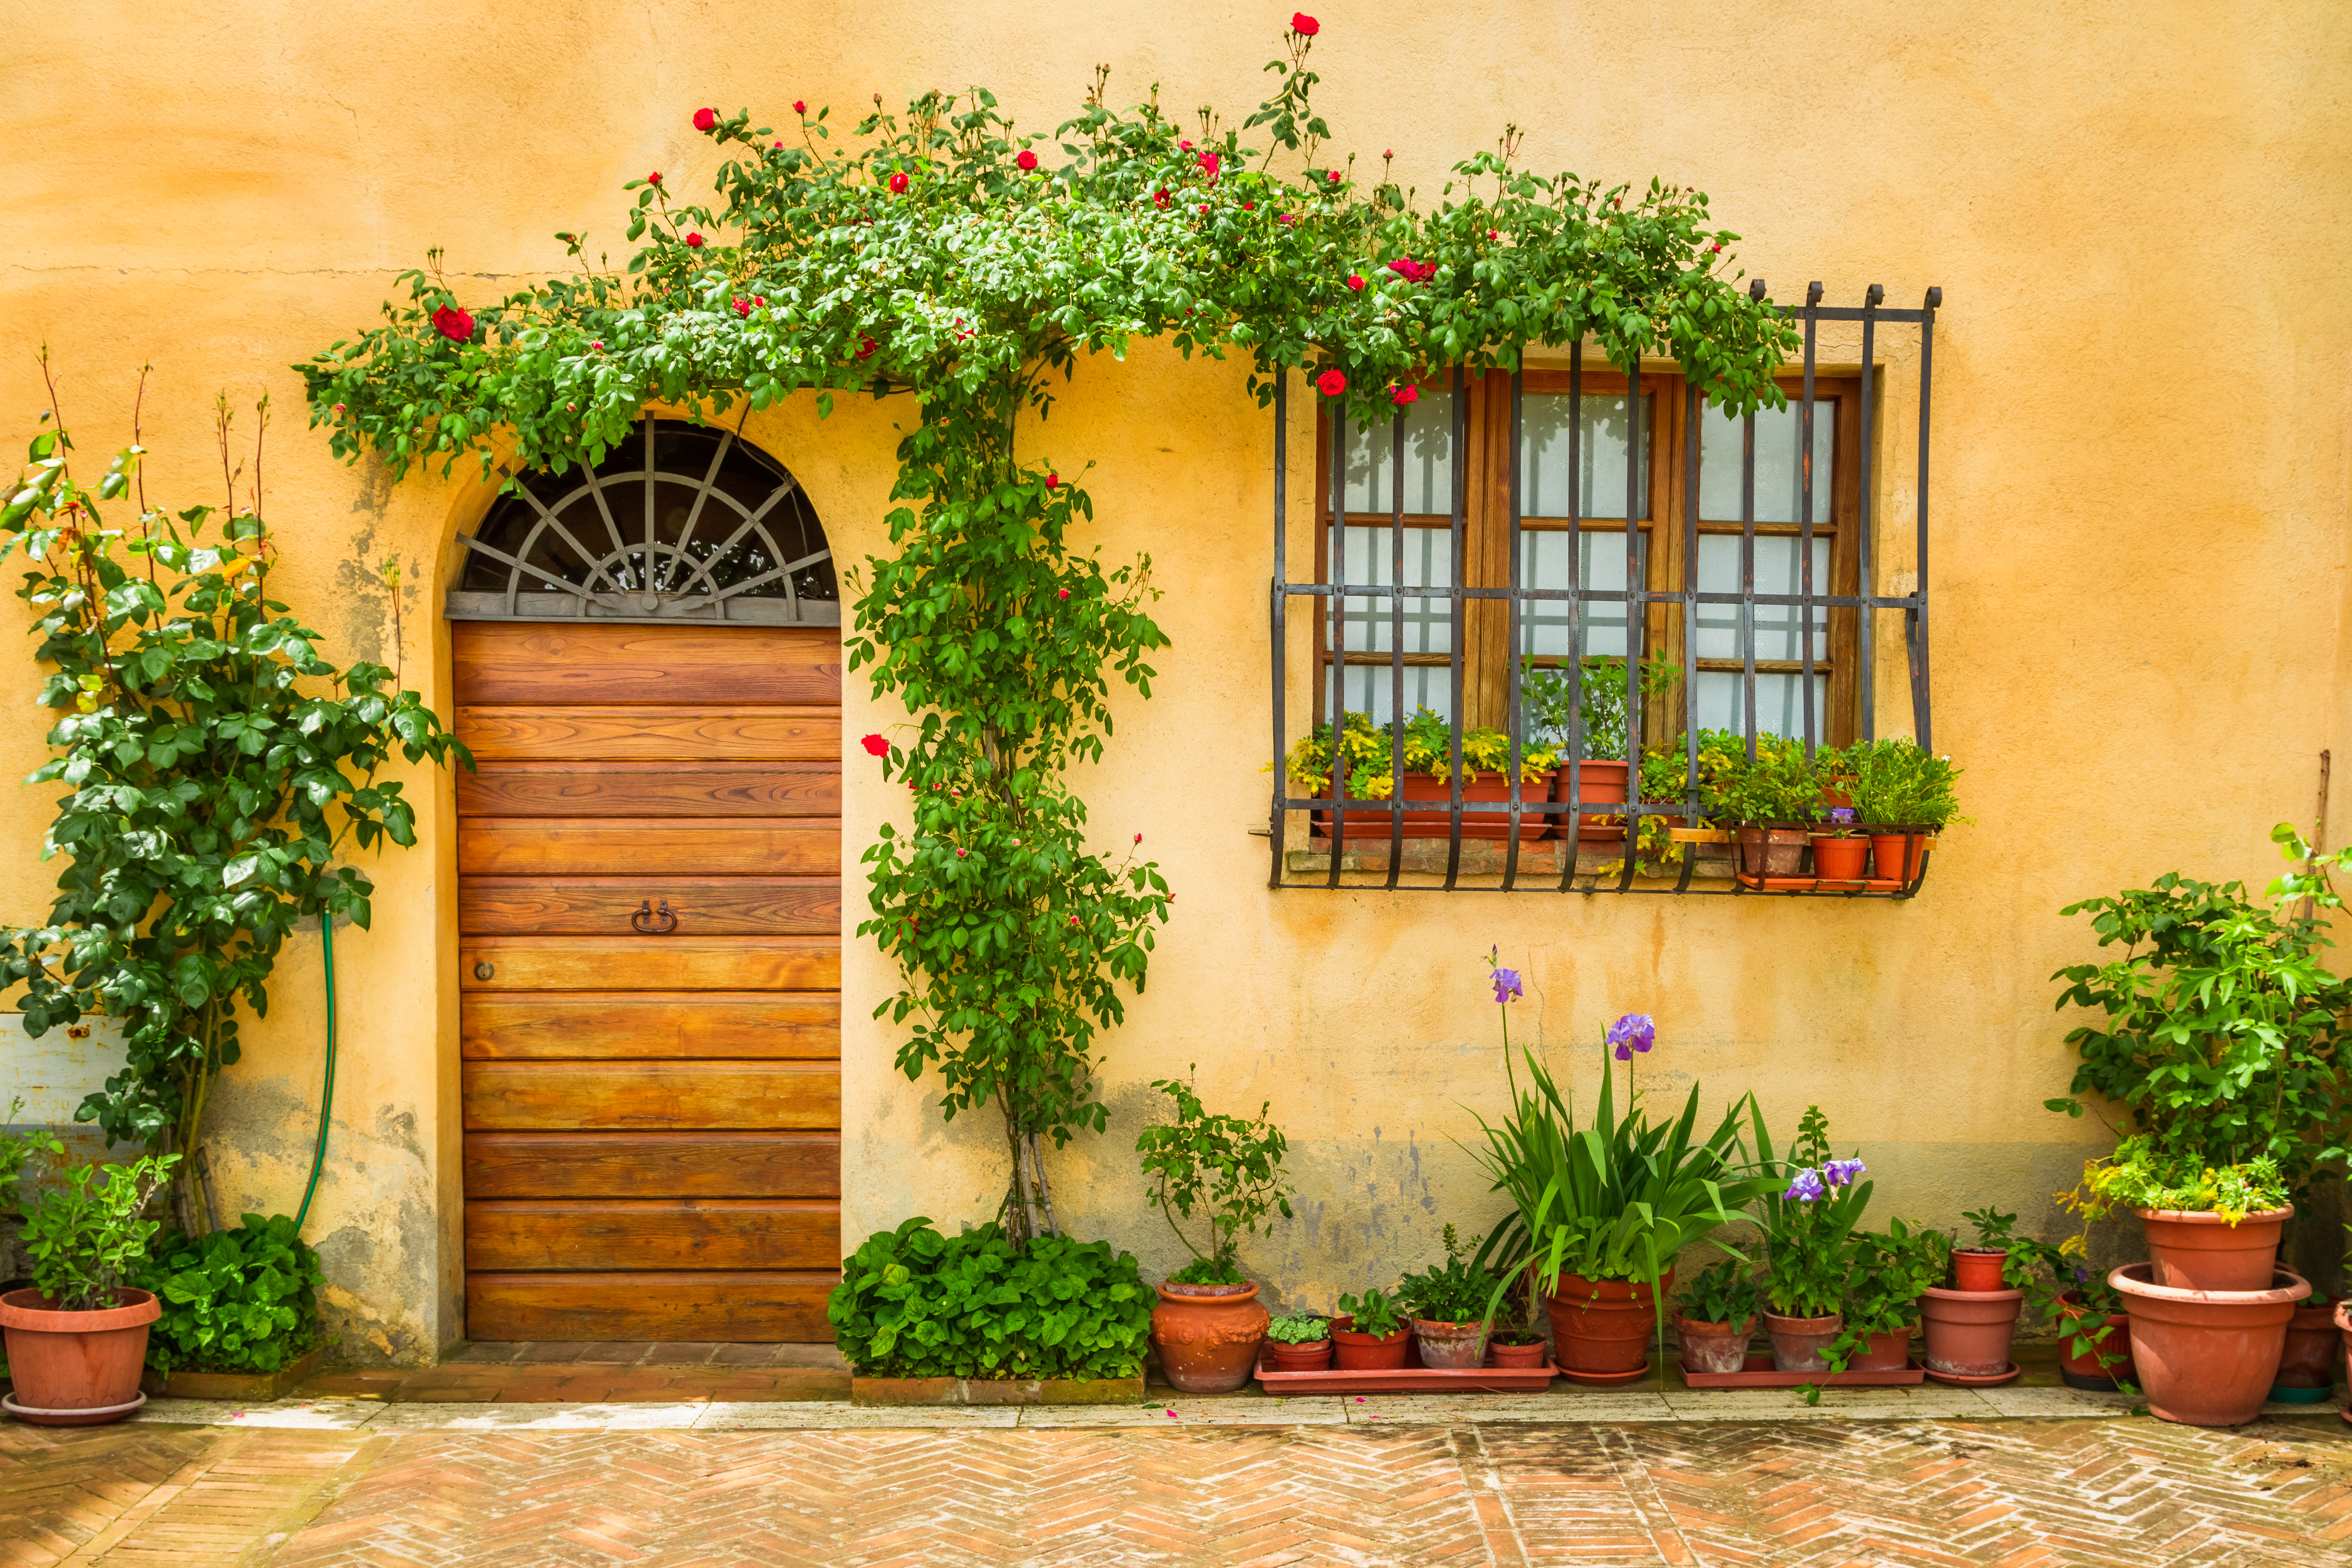
background, flowerpot, wall, green, facade, yellow, plant, house, window, architecture, flower, door, balcony, houseplant, building, real estate, tree, wood, home, arch, courtyard, geranium